1982 animators' strike

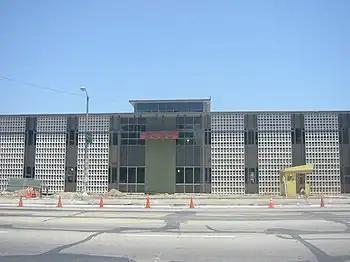
During the 1979 strike, animators picketed outside of Hanna-Barbera's studio on Cahuenga Boulevard "(pictured 2007)".

Due to the impasse between the union and several studios over the runaway production clause, the union decided to declare a strike on August 7, 1979. The move caught many studio executives by surprise, as this was the union's first ever strike action. At Hanna-Barbera, the main target of the strike, several hundred employees picketed outside of the studio, prompting the Los Angeles Police Department to send officers. Studio cofounder William Hanna expressed sympathy for the strikers, telling one picketer, "I understand exactly what you are going through and sympathize completely". The strike came during a critical time for the studios, as many of the studios were trying to produce content in time for the beginning of the fall television season that September, and a missed deadline could have seriously jeopardized their contracts with the Big Three television networks for Saturday-morning cartoons. Faced with this possibility, the studios agreed to the clause after several days of striking. The strike and resulting contract, which had a three-year length, were largely seen as a success for the union, and within a week, Ruby-Spears incurred a $50,000 fine from the union for violating the runaway production clause.